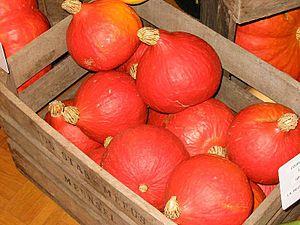
Potimarron (Cucurbita maxima) Photo JH Mora, septembre 2005
Les potimarrons sont un groupe de cultivars du potiron, d'origine mésoaméricaine ou peut-être andine. Ils auraient été introduits au Japon par des navigateurs portugais, d'où ils auraient gagné l'Europe très tardivement. Le potimarron était d'ailleurs appelé autrefois « potiron doux de Hokkaido ».